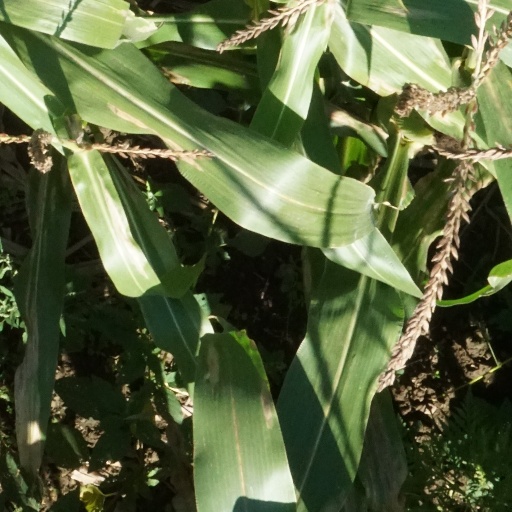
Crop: maize; corn